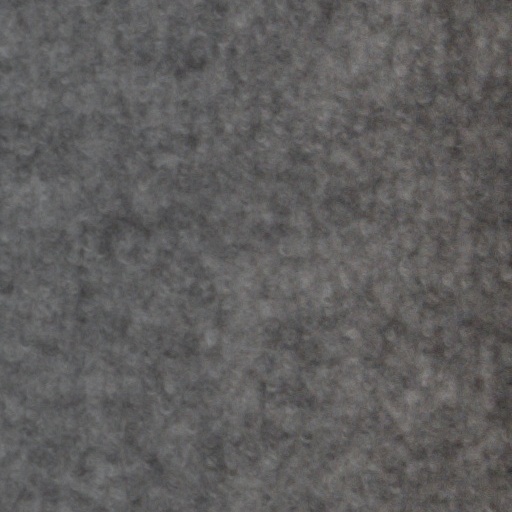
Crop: wheat